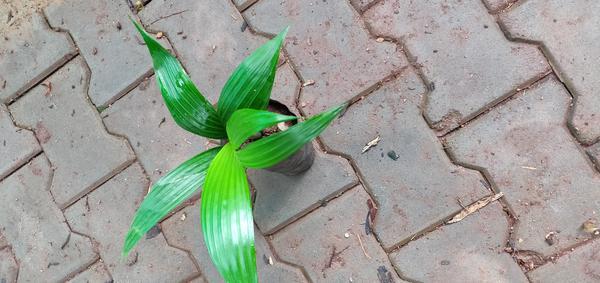
Plant: Betel_Nut